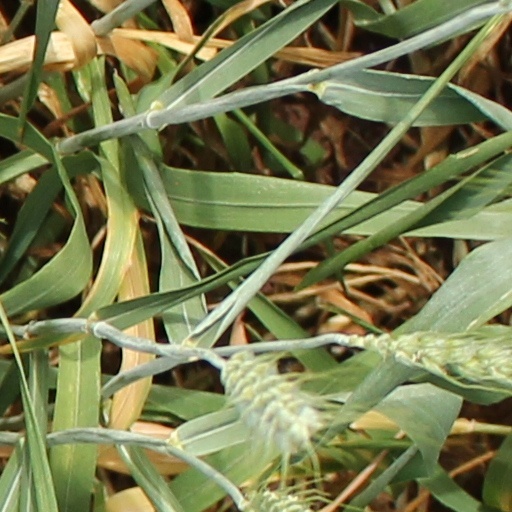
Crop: wheat